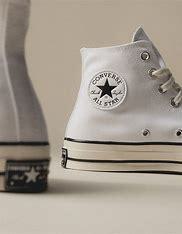
Brand: Converse
Model: Chuck Taylor All Star 1970S Canvas